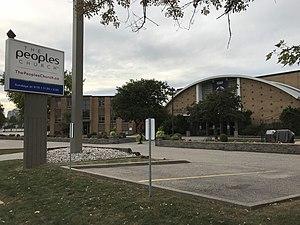
North York est la partie de la ville canadienne de Toronto qui se trouve au nord du centre-ville, et entre Etobicoke et Scarborough. Une ville indépendante dans le passé, North York a été fusionnée en 1998. Son maire, Mel Lastman est devenu le maire de la « nouvelle » ville de Toronto. Actuellement, la population du quartier est d'environ 650 000 habitants.
Toronto est la ville la plus peuplée du Canada et la capitale de la province de l'Ontario. Elle se situe dans le Sud-Est du Canada, sur la rive nord-ouest du lac Ontario. Selon le recensement de 2016, Toronto compte plus de 2,7 millions d'habitants, faisant d'elle la quatrième ville la plus peuplée en Amérique du Nord. Son aire métropolitaine compte 5,9 millions d'habitants, et la mégalopole du Golden Horseshoe, dont elle est le cœur, plus de 8,7 millions d'habitants en 2011, soit le quart de la population canadienne. Ville mondiale, Toronto est le centre bancaire, financier, commercial et artistique du Canada anglophone, et l'une des villes les plus multiculturelles et cosmopolites au monde.